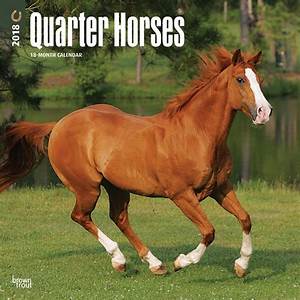
Label: cavallo